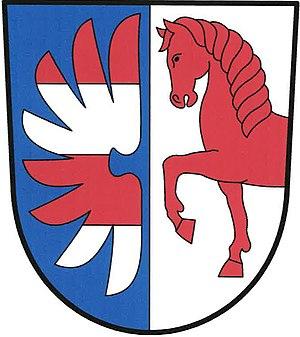
Kuňovice est une commune du district de Benešov, dans la région de Bohême-Centrale, en République tchèque. Sa population s'élevait à 94 habitants en 2020.